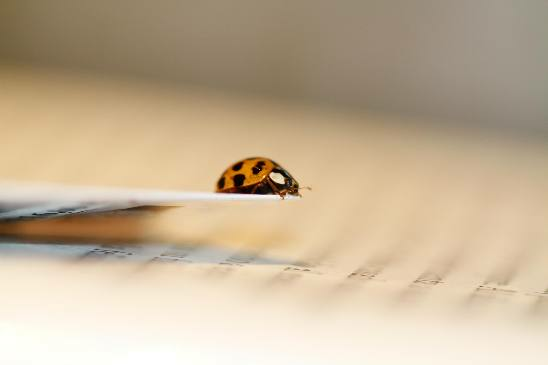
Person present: No